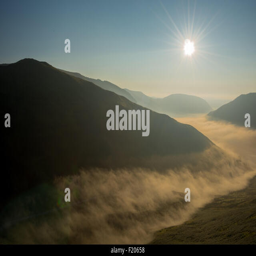
sunrise with fog rolling through the valley along the road